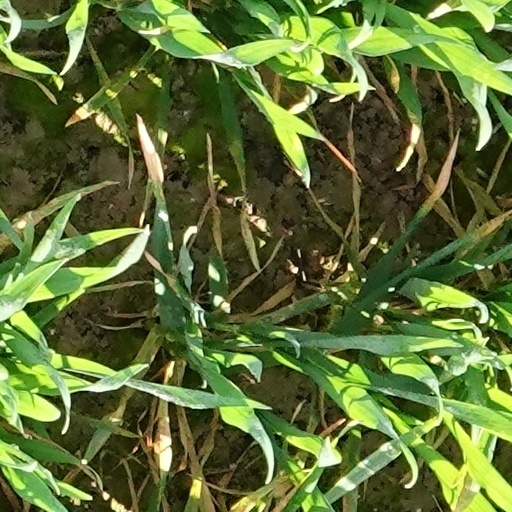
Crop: wheat